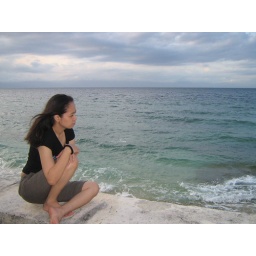
a lady in black in a canvass of green, blue green and gray... - bato malunhaw resort, alegria cebu